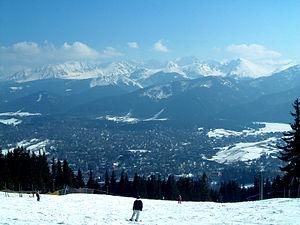
Krystyna Skarbek, née le 1ᵉʳ mai 1908 à Varsovie et morte le 15 juin 1952 à Londres, est une espionne britannique d’origine polonaise.
Zakopane [zakoˈpanε] est une ville de la voïvodie de Petite-Pologne, située au pied du massif le plus important du pays, les Tatras. Réputée pour ses paysages, pistes de ski, sentiers de randonnée, ainsi que pour sa culture populaire unique, elle est considérée comme la capitale des sports d'hiver de la Pologne. C’est également la ville la plus élevée du pays et un important centre touristique. Bien qu'elle ne soit pas très grande, elle attire près de trois millions de touristes par an, ce qui la place en troisième position dans le pays après Varsovie et Cracovie.
Gubałówka [prononcer : gouba'woufka] est l'une des six stations de sports d'hiver de la ville de Zakopane.